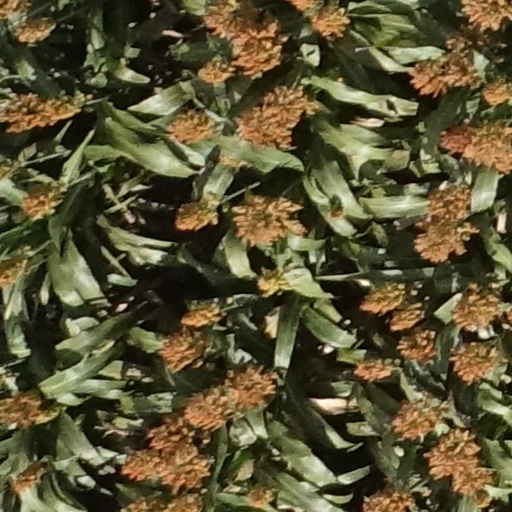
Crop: sorghum